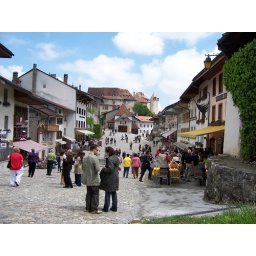
Beautiful historic village famous for cheese. The castle sits atop the hill in the background.